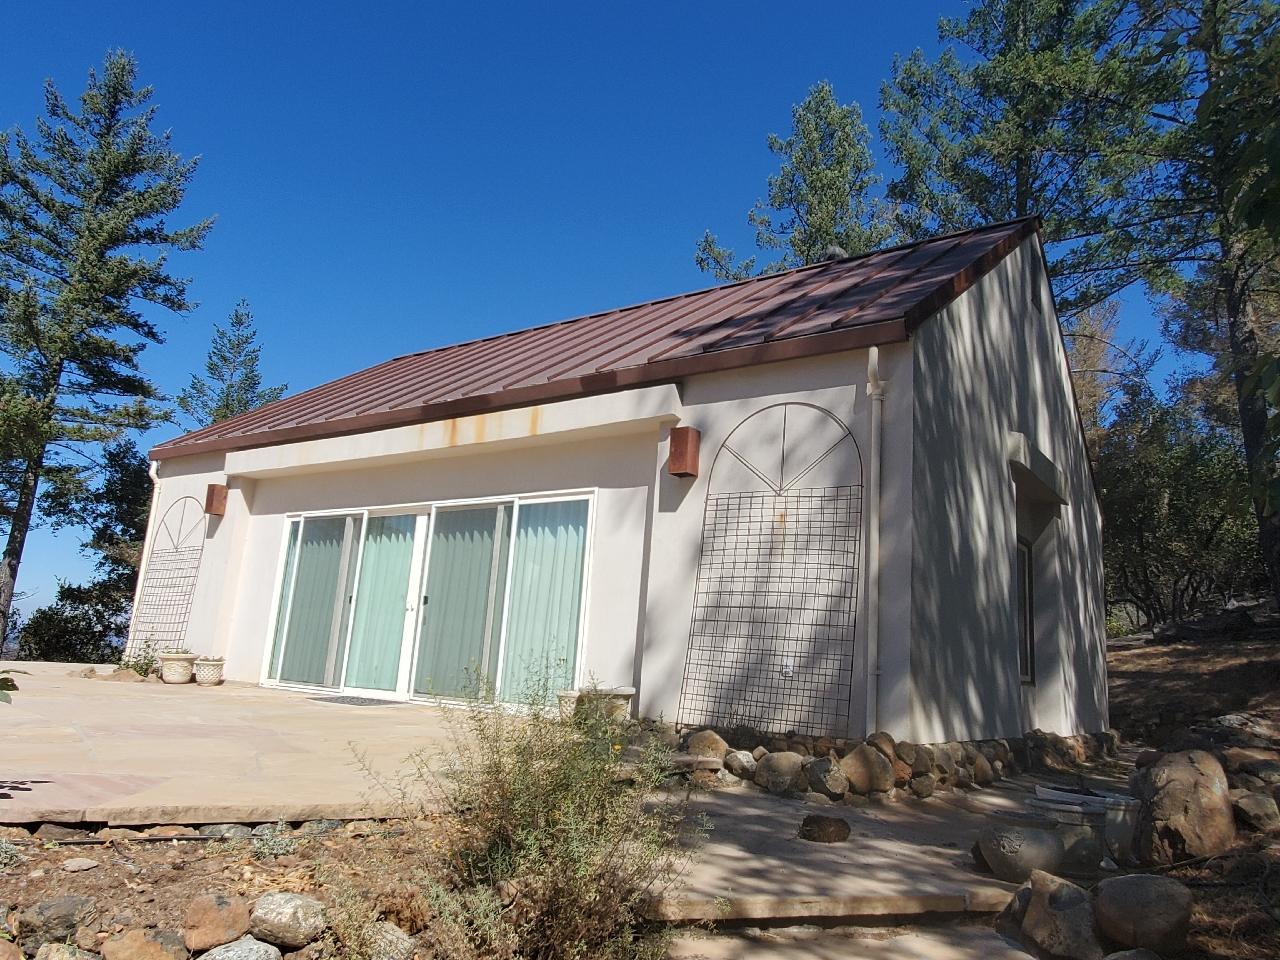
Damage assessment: no_damage